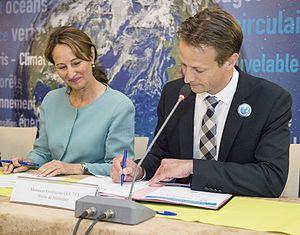
Signature de la convention TEPCV de la commune de Malaunay le 16 juin 2015 en présence de la ministre Ségolène Royal
En France, Territoire à énergie positive pour la croissance verte est le titre qui désigne les territoires lauréats de l'appel à initiatives du même nom lancé par le ministère de l'Environnement, de l’Énergie et de la Mer le 4 septembre 2014 sous l'impulsion de Ségolène Royal.